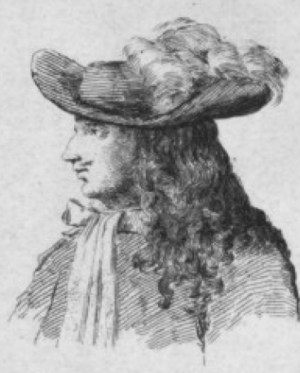
Charles Varlet, dit La Grange était un comédien français, né à Amiens en 1639 1 et décédé à Paris le 1er mars 1692. Il a longtemps appartenu à la troupe de Molière et en fut l'un des plus grands acteurs.
Charles Varlet, dit La Grange, est un comédien français né en 1635 et décédé à Paris le 1ᵉʳ mars 1692. Camarade de scène de Molière et son successeur à la tête de la Troupe du Roi, il créa certains des principaux rôles de ses pièces, en particulier celui de Dom Juan, et tint pendant plusieurs décennies un registre de ses comptes, qui constitue un document exceptionnel sur la vie théâtrale de la seconde moitié du XVIIᵉ siècle.